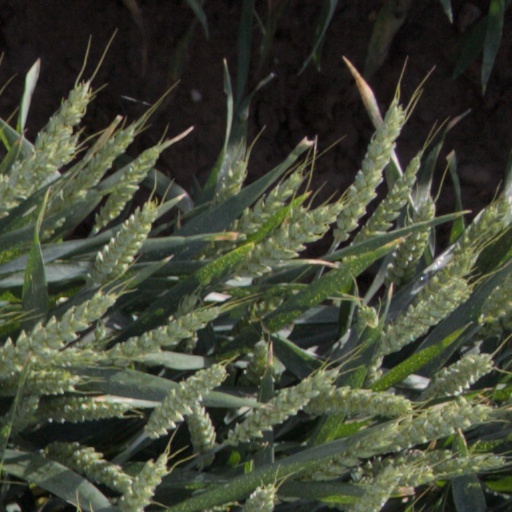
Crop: wheat